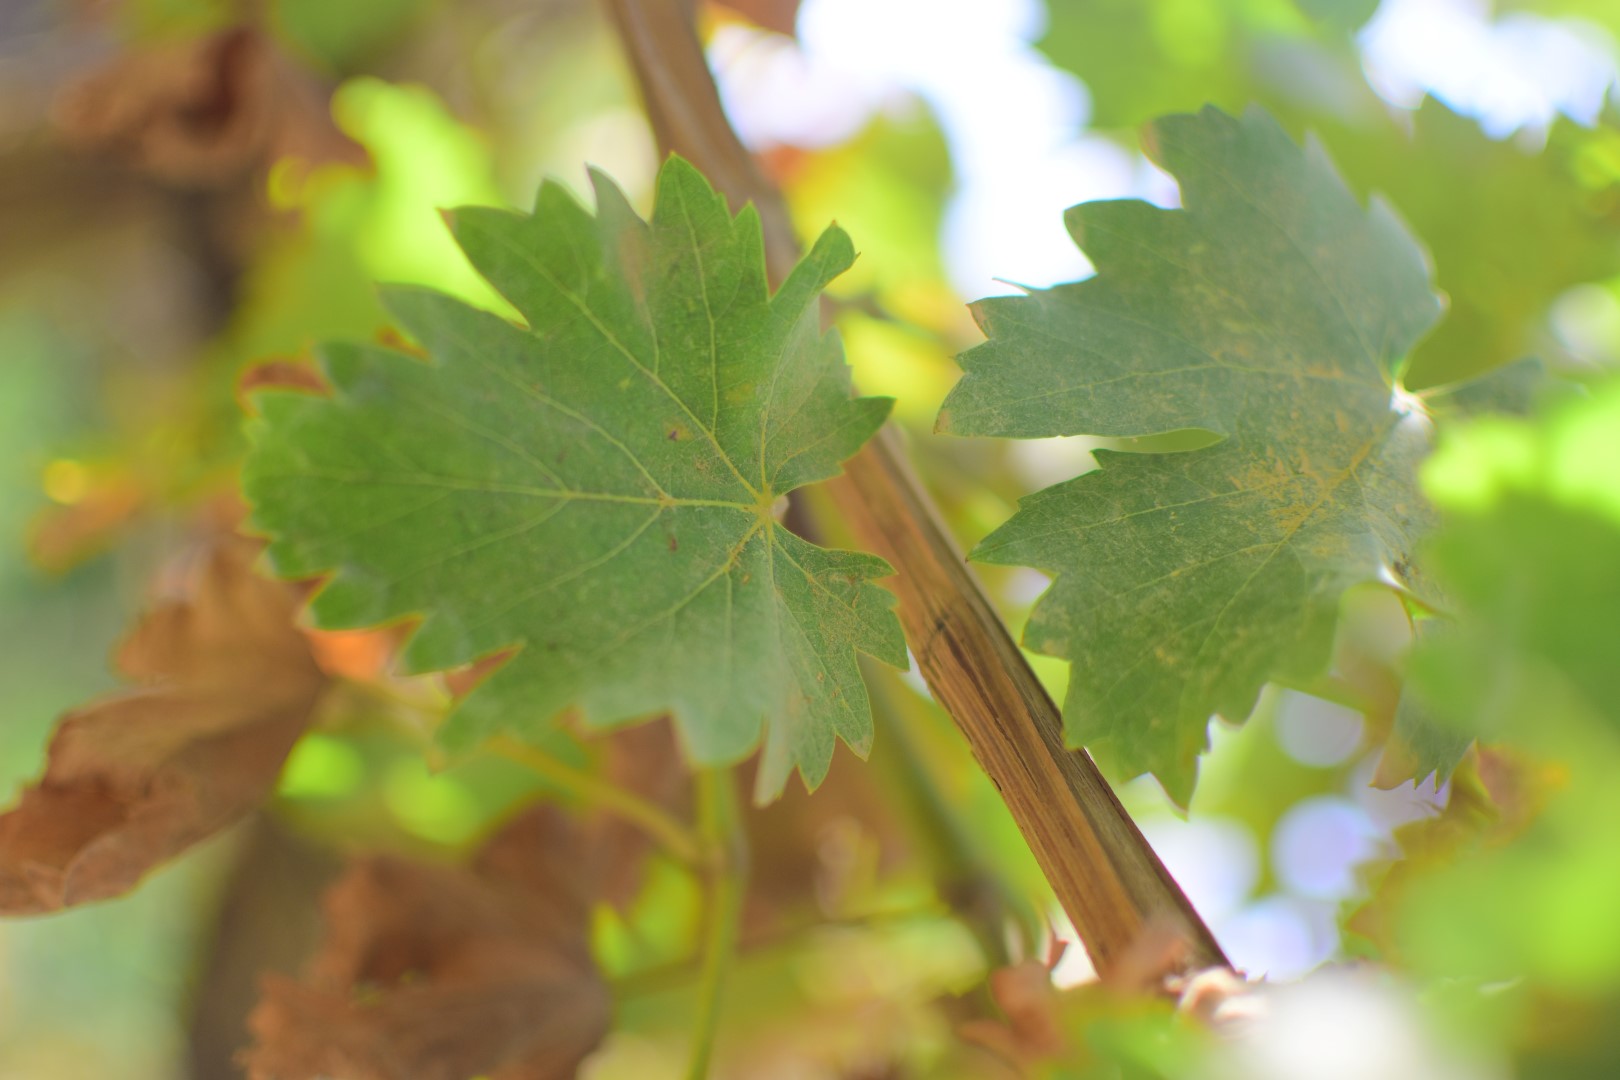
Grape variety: Shdah